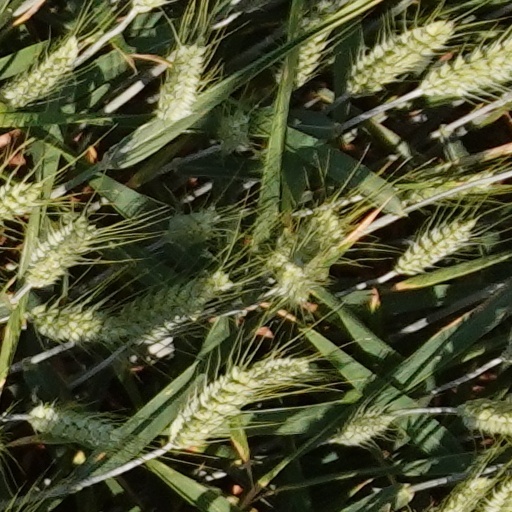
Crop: wheat